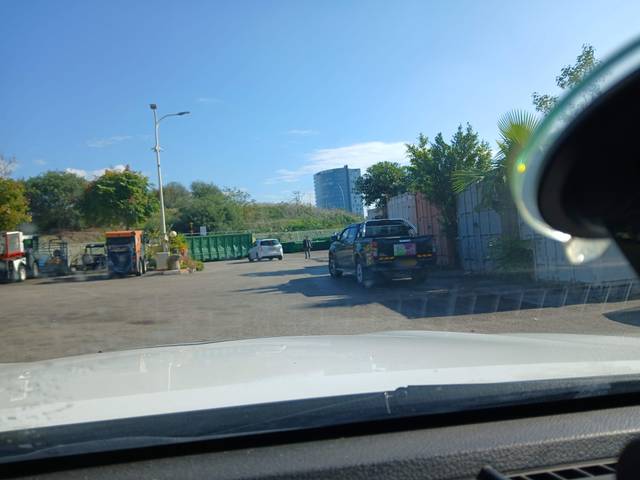
Region: Israel
Coordinates: 32.193, 34.886